Sky position (RA, Dec in degrees): 214.361, -2.873
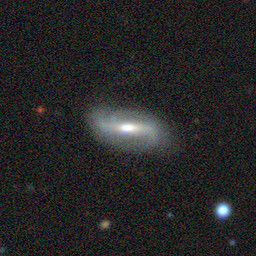
Galaxy morphology: Barred Spiral Galaxies